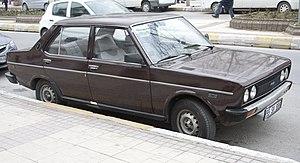
La Tofaş 131, aussi connue sous les noms de Tofaş Şahin, Tofaş Kartal, Tofaş Doğan ou Murat 131 est un modèle d'automobile construit en Turquie par Tofaş, la filiale locale du constructeur italien Fiat. Similaire à la Fiat 131, elle fabriquée sous licence entre le milieu d'année 1976 et octobre 2008. Elle avait pris la suite de la Tofaş 124, une Fiat 124 fabriquée sous licence en Turquie depuis 1971.